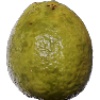
Label: Guava 1